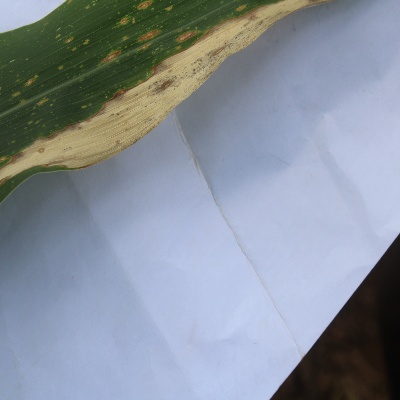
Crop: Maize
Condition: leaf blight